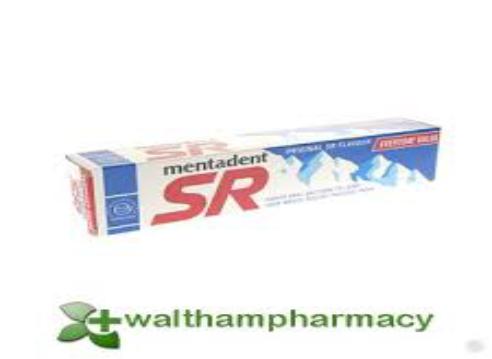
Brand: mentadent sr
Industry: Necessities